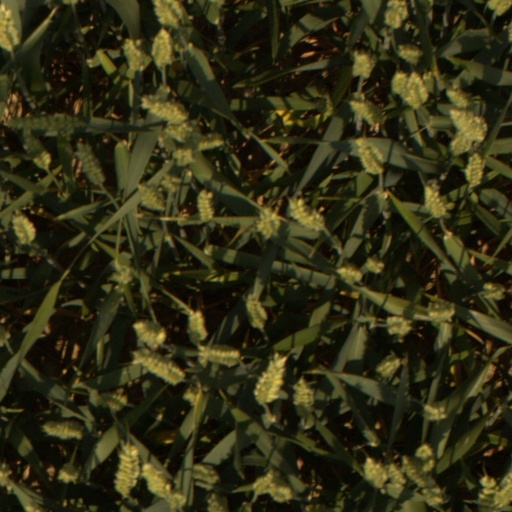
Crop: wheat